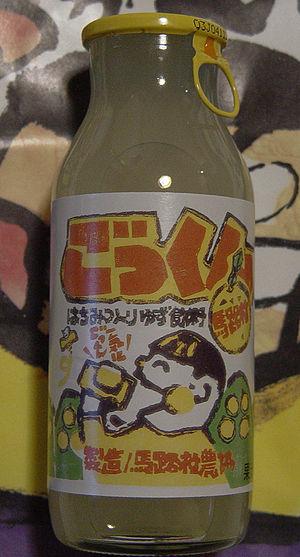
Le village d'Umaji est un village du district d'Aki, dans la préfecture de Kōchi au Japon.